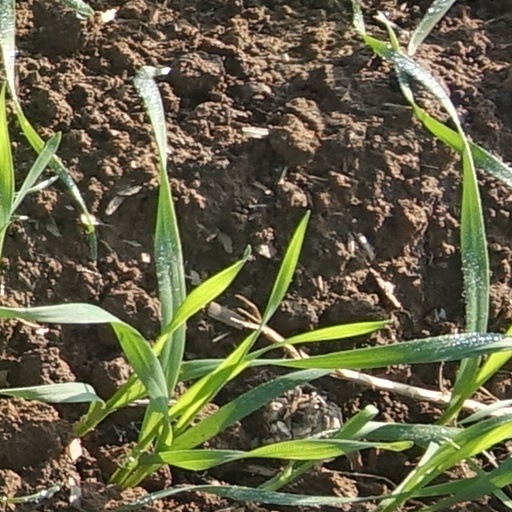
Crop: wheat